Coastal flooding

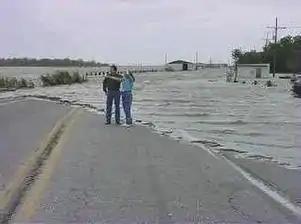
Coastal flooding during Hurricane Lili in 2002 on Louisiana Highway 1 (United States)

Coastal flooding occurs when dry and low-lying land is submerged (flooded) by seawater. The range of a coastal flooding is a result of the elevation of floodwater that penetrates the inland which is controlled by the topography of the coastal land exposed to flooding. The seawater can flood the land via several different paths: direct flooding, overtopping or breaching of a barrier. Coastal flooding is largely a natural event. Due to the effects of climate change (e.g. sea level rise and an increase in extreme weather events) and an increase in the population living in coastal areas, the damage caused by coastal flood events has intensified and more people are being affected.